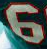
Number: 6